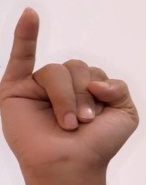
ASL sign: I